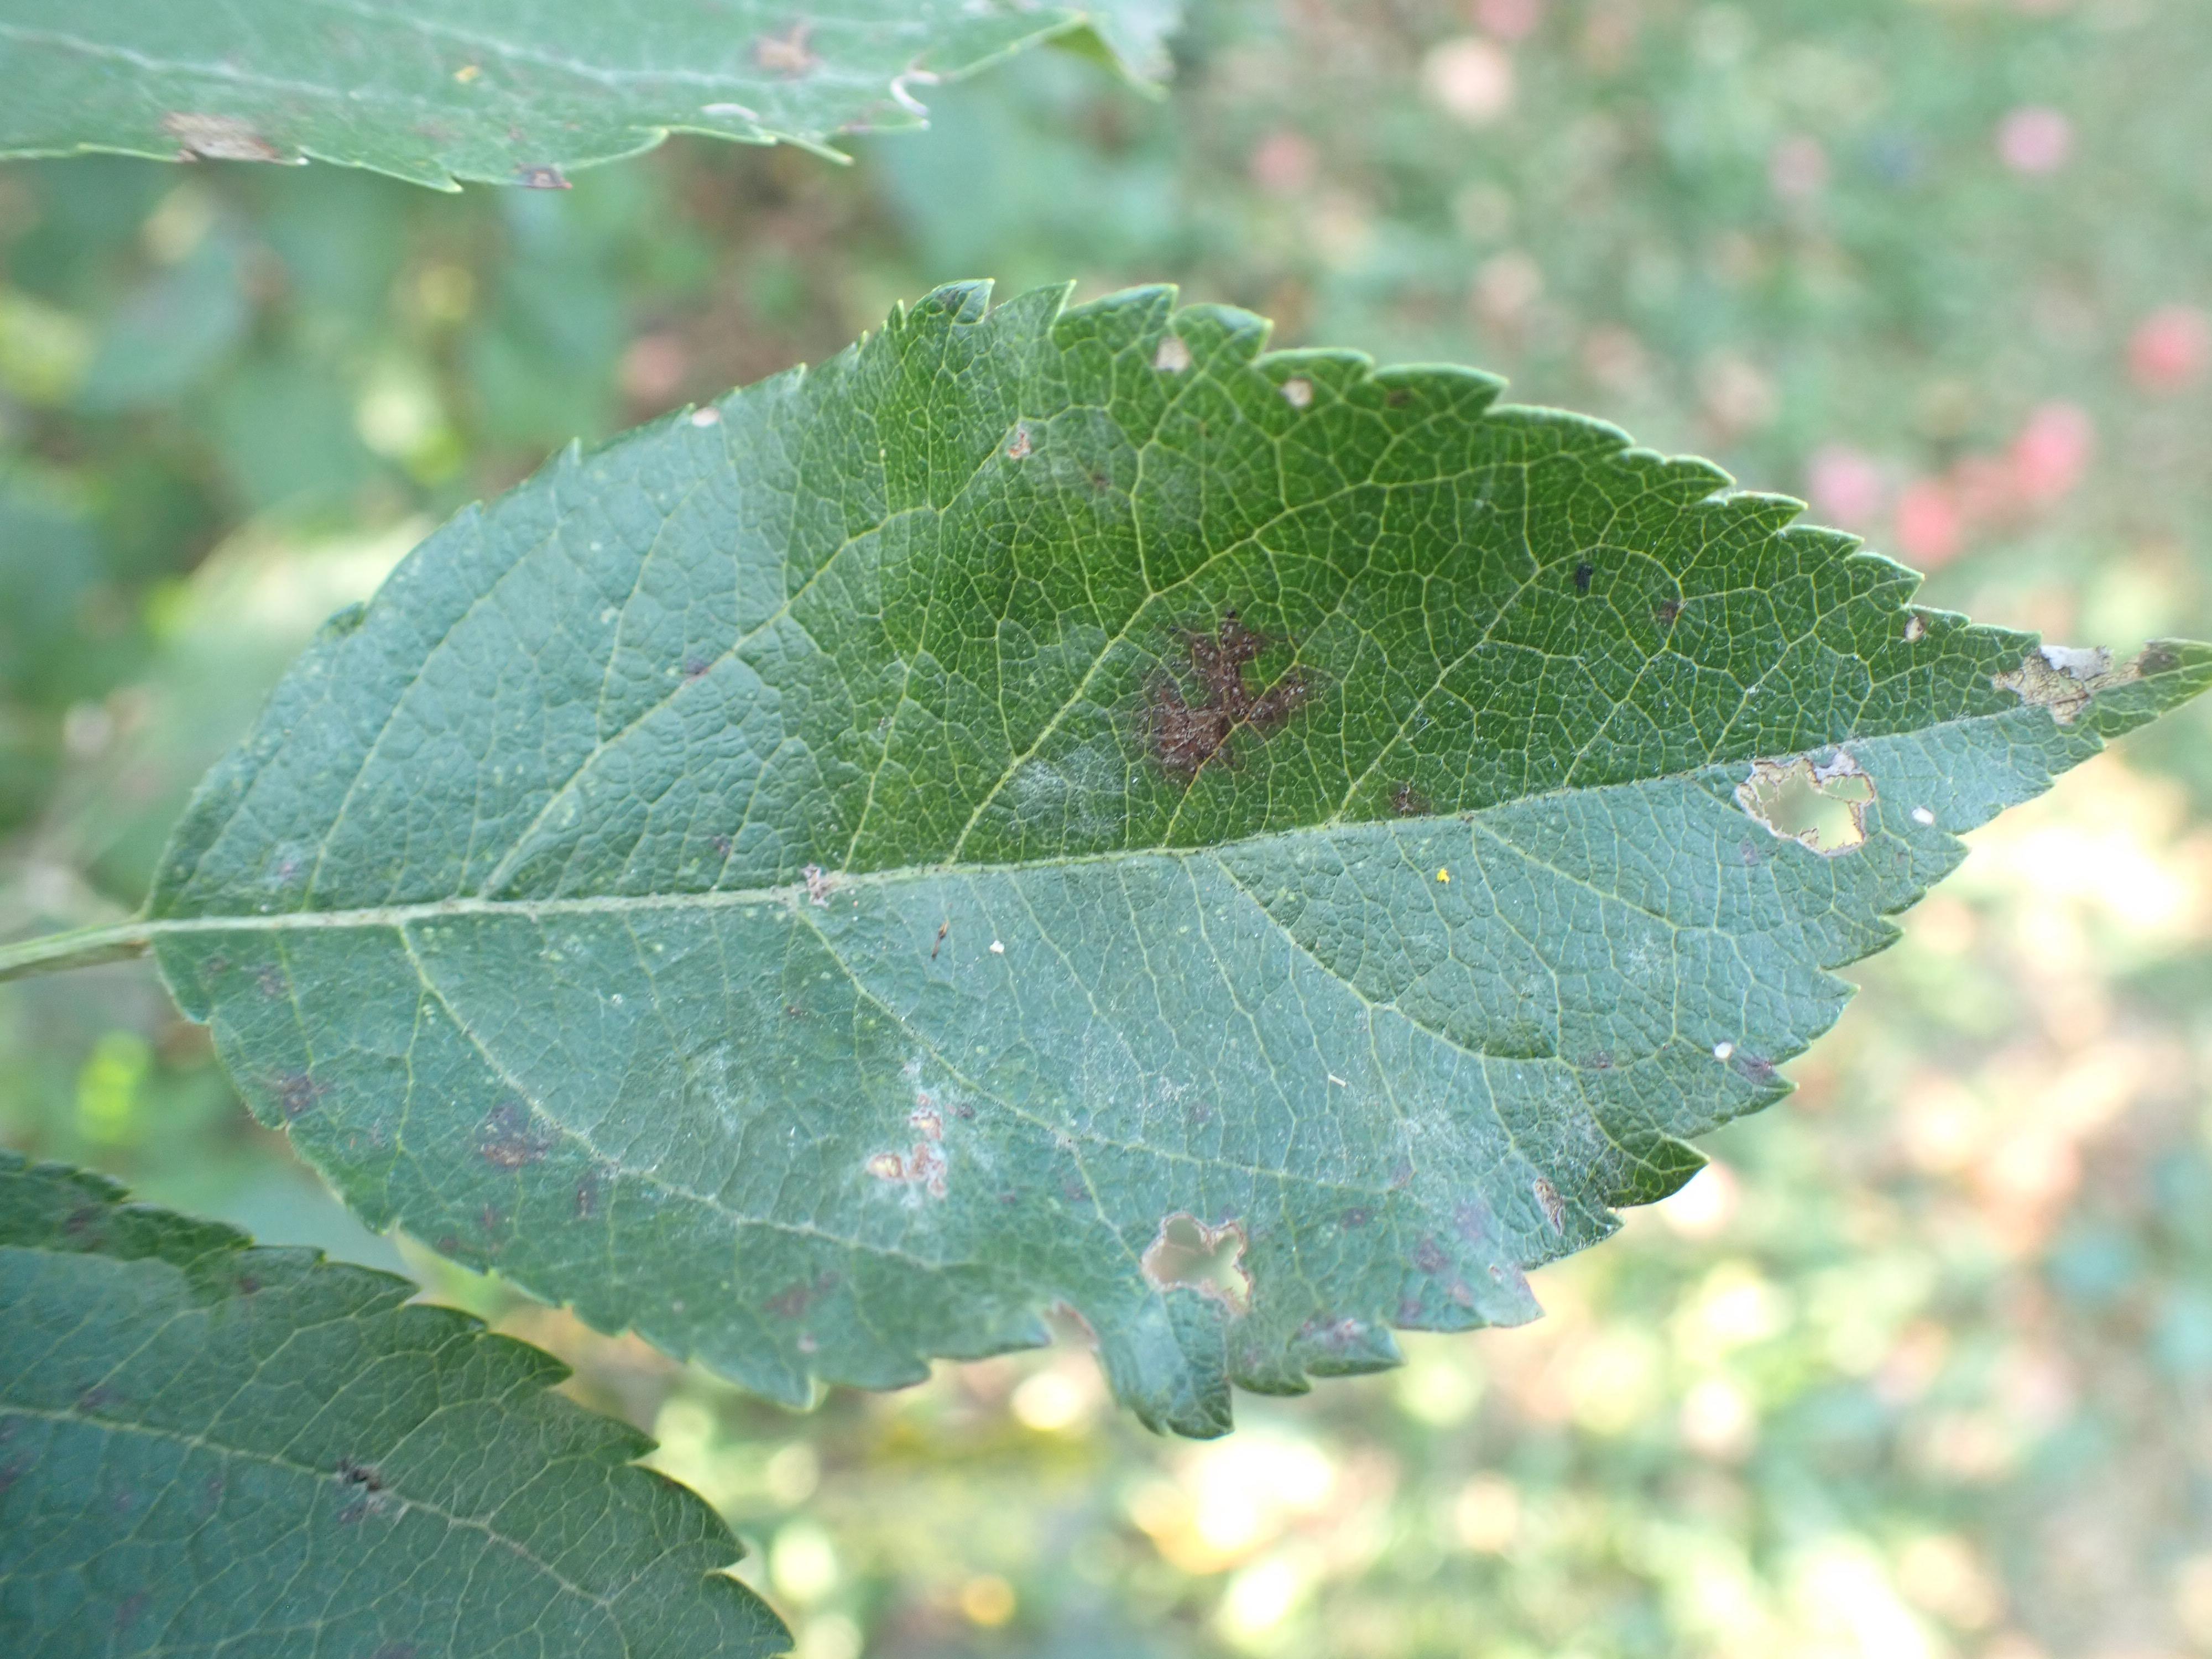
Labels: powdery_mildew, complex